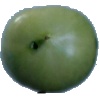
Label: Tomato not Ripened 1